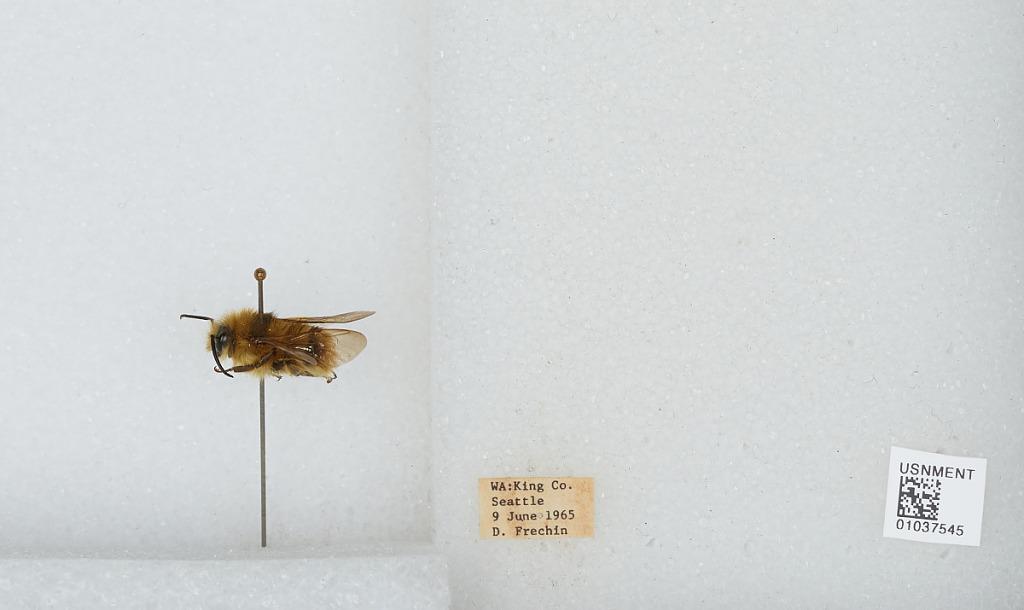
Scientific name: Bombus (Pyrobombus) mixtus Cresson
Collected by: D. Frechin
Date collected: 1965-6-9
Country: United States
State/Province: Washington
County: King
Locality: Seattle
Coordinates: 47.6097, -122.333